Kwara state library

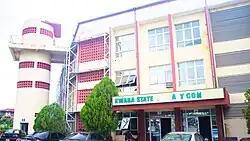
Kwara State Library Board Entrance

Kwara State Library is a public library in Kwara State, Nigeria. The library was established soon after the state was created in 1967 when it was found that the library in Kaduna was inadequate. The library was renovated in 2005, establishing the administrative, technical, and acquisition divisions. Its headquarters are in the state capital Ilorin, with divisional libraries in Jebba and Offa. It was established with the aim of providing qualitative and adequate reading resources for the people of the state, irrespective of age, educational background, status in the state, religion and gender.